Edward Loder

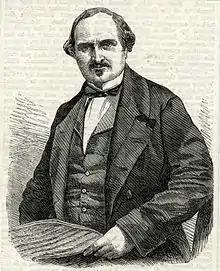
Portrait of Edward James Loder as it appeared on the first page of "The Illustrated London News", 27 November 1858

Edward James Loder (10 July 1809 – 5 April 1865) was an English composer and conductor. His best remembered work is perhaps the 1855 opera "Raymond and Agnes", though his most successful opera during his lifetime was "The Night Dancers".